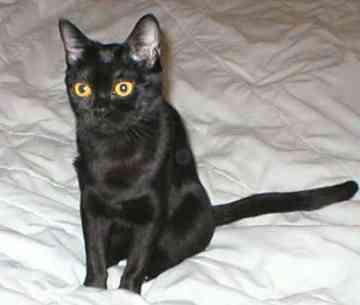
Breed: Bombay